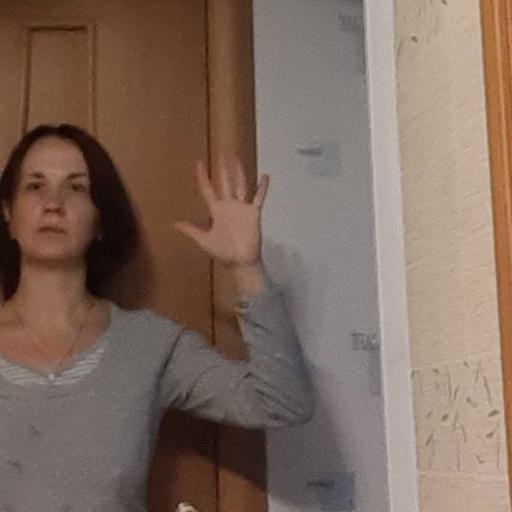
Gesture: palm